Preparing for a Fancy Dress Ball

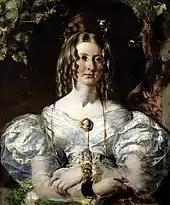
Young woman

Although he was almost exclusively known at the time for painting nudes, Etty was commissioned in 1833 by Thomas Potts of Clapham Common to paint a portrait of his daughter Elizabeth. Potts paid him 65 guineas (£68.25; about £ in terms) for the piece. Etty exhibited "Elizabeth Potts" at the Royal Academy Summer Exhibition of 1834 under the title of "A Portrait", as the subject's mother requested her identity be kept secret. As he had been too ill to paint for much of the period preceding the exhibition he only exhibited one other picture there, "The Cardinal".